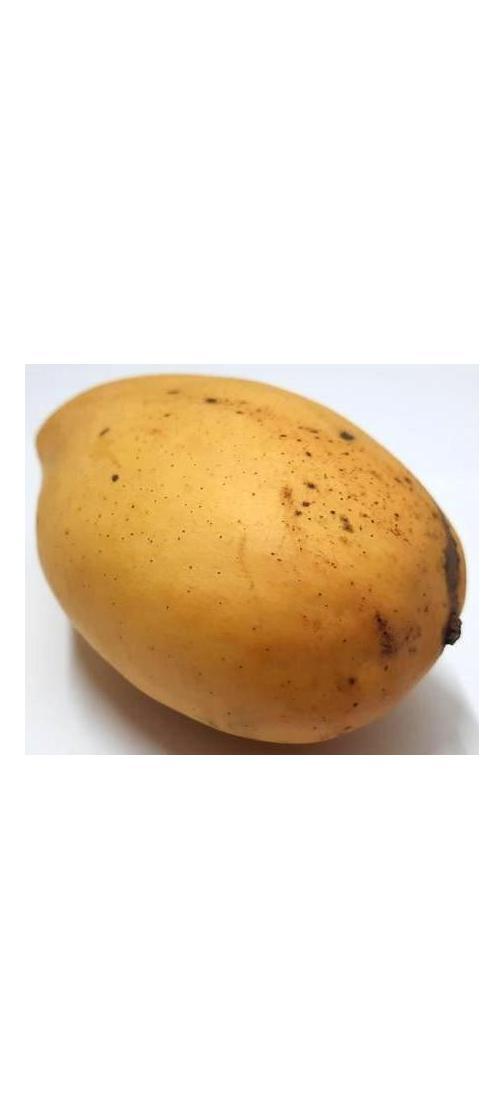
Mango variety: Katimon